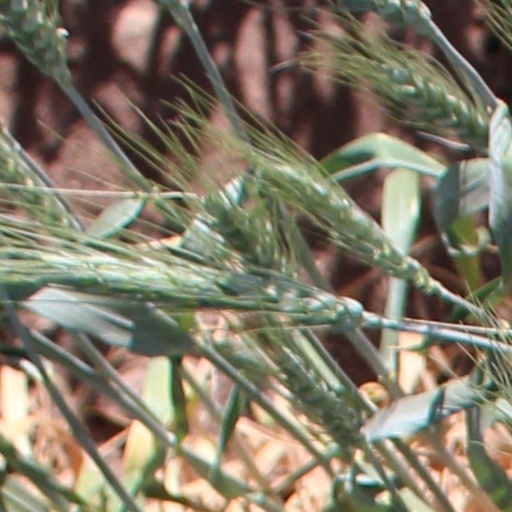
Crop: wheat